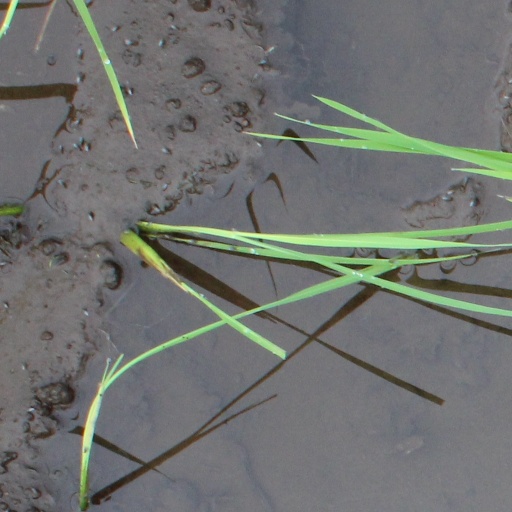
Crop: rice